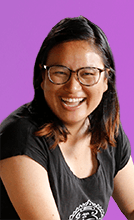
Gender: women